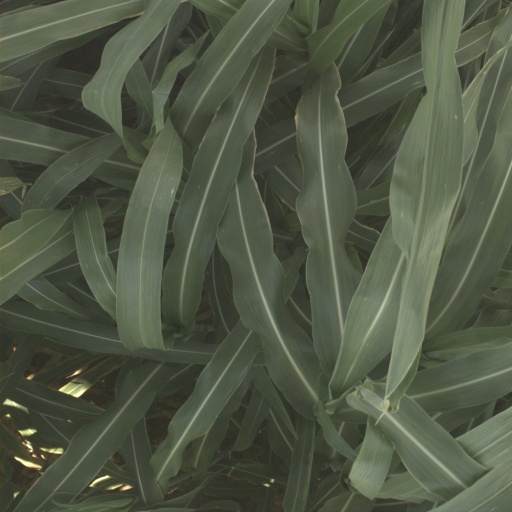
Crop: sorghum